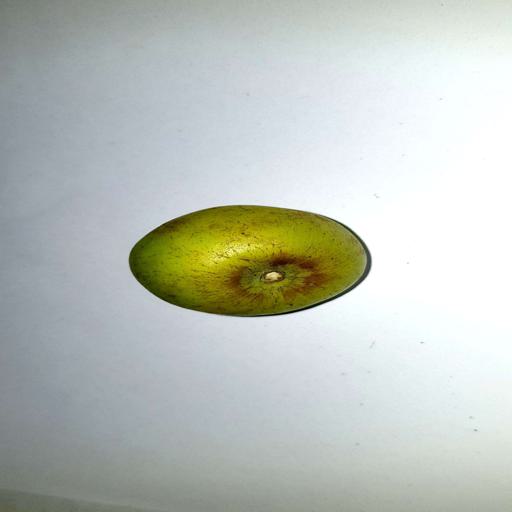
Label: healthy